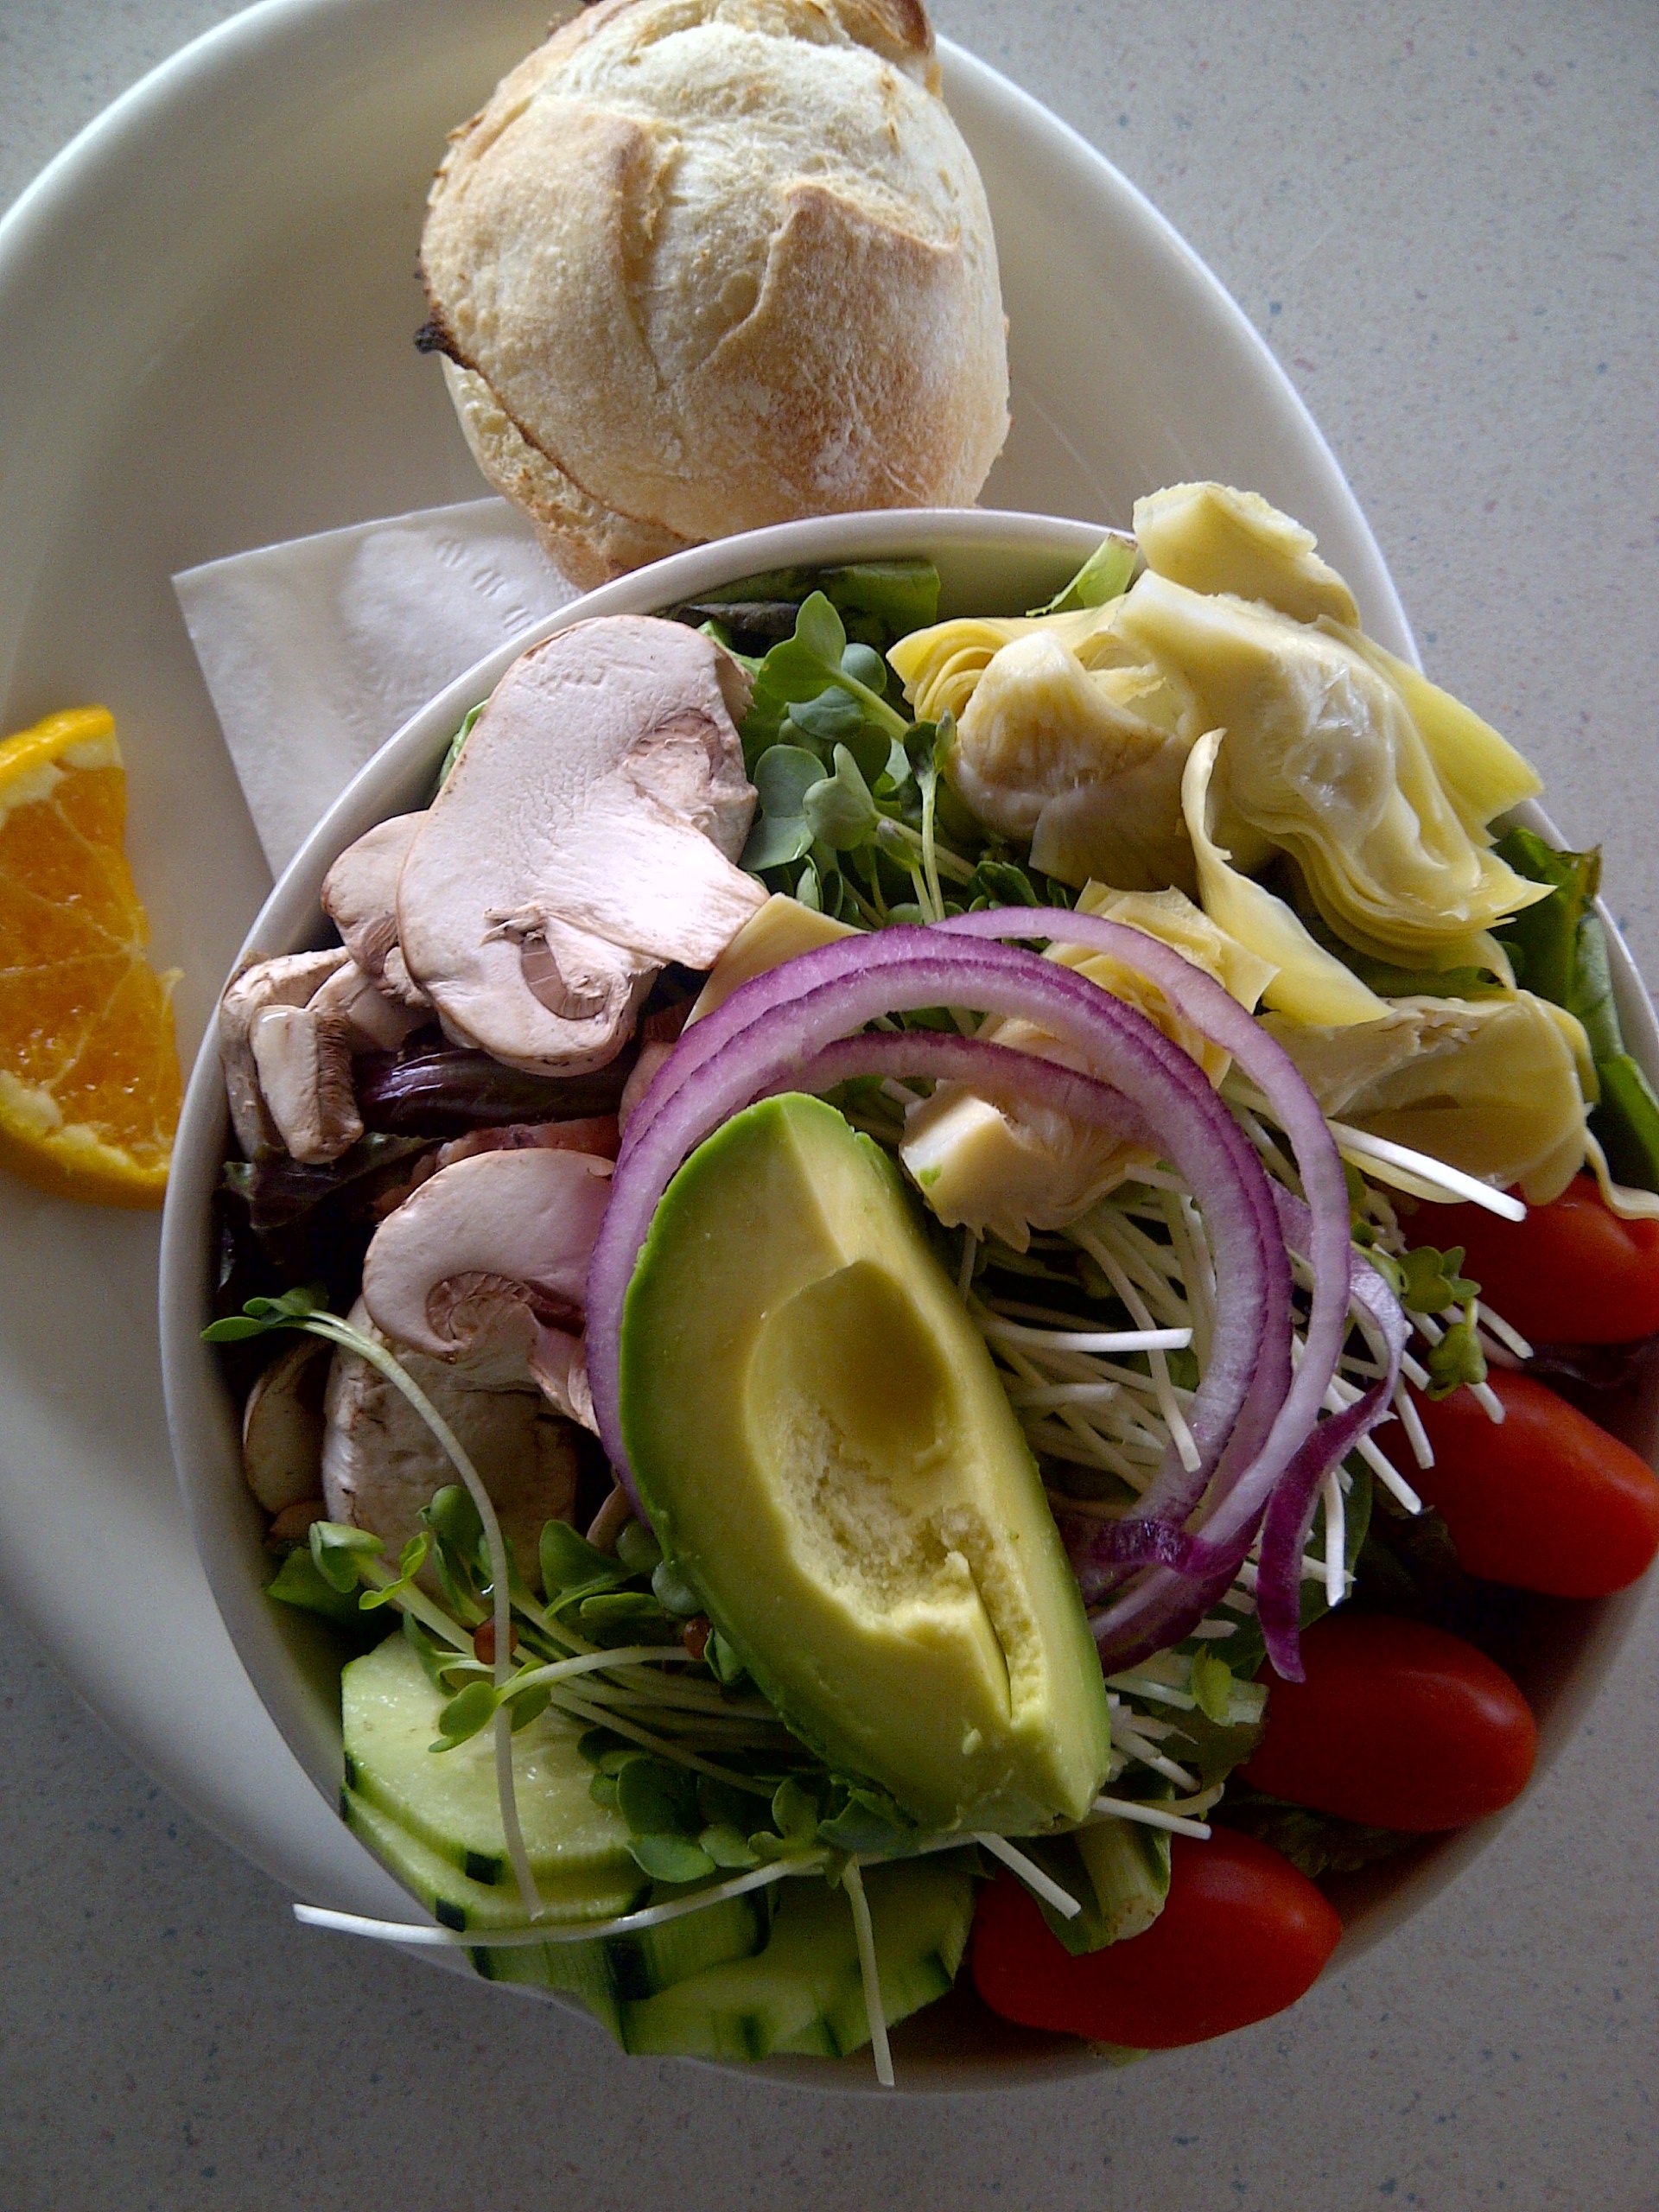
dish, meal, food, salad, produce, plate, fresh, healthy, meat, lunch, cuisine